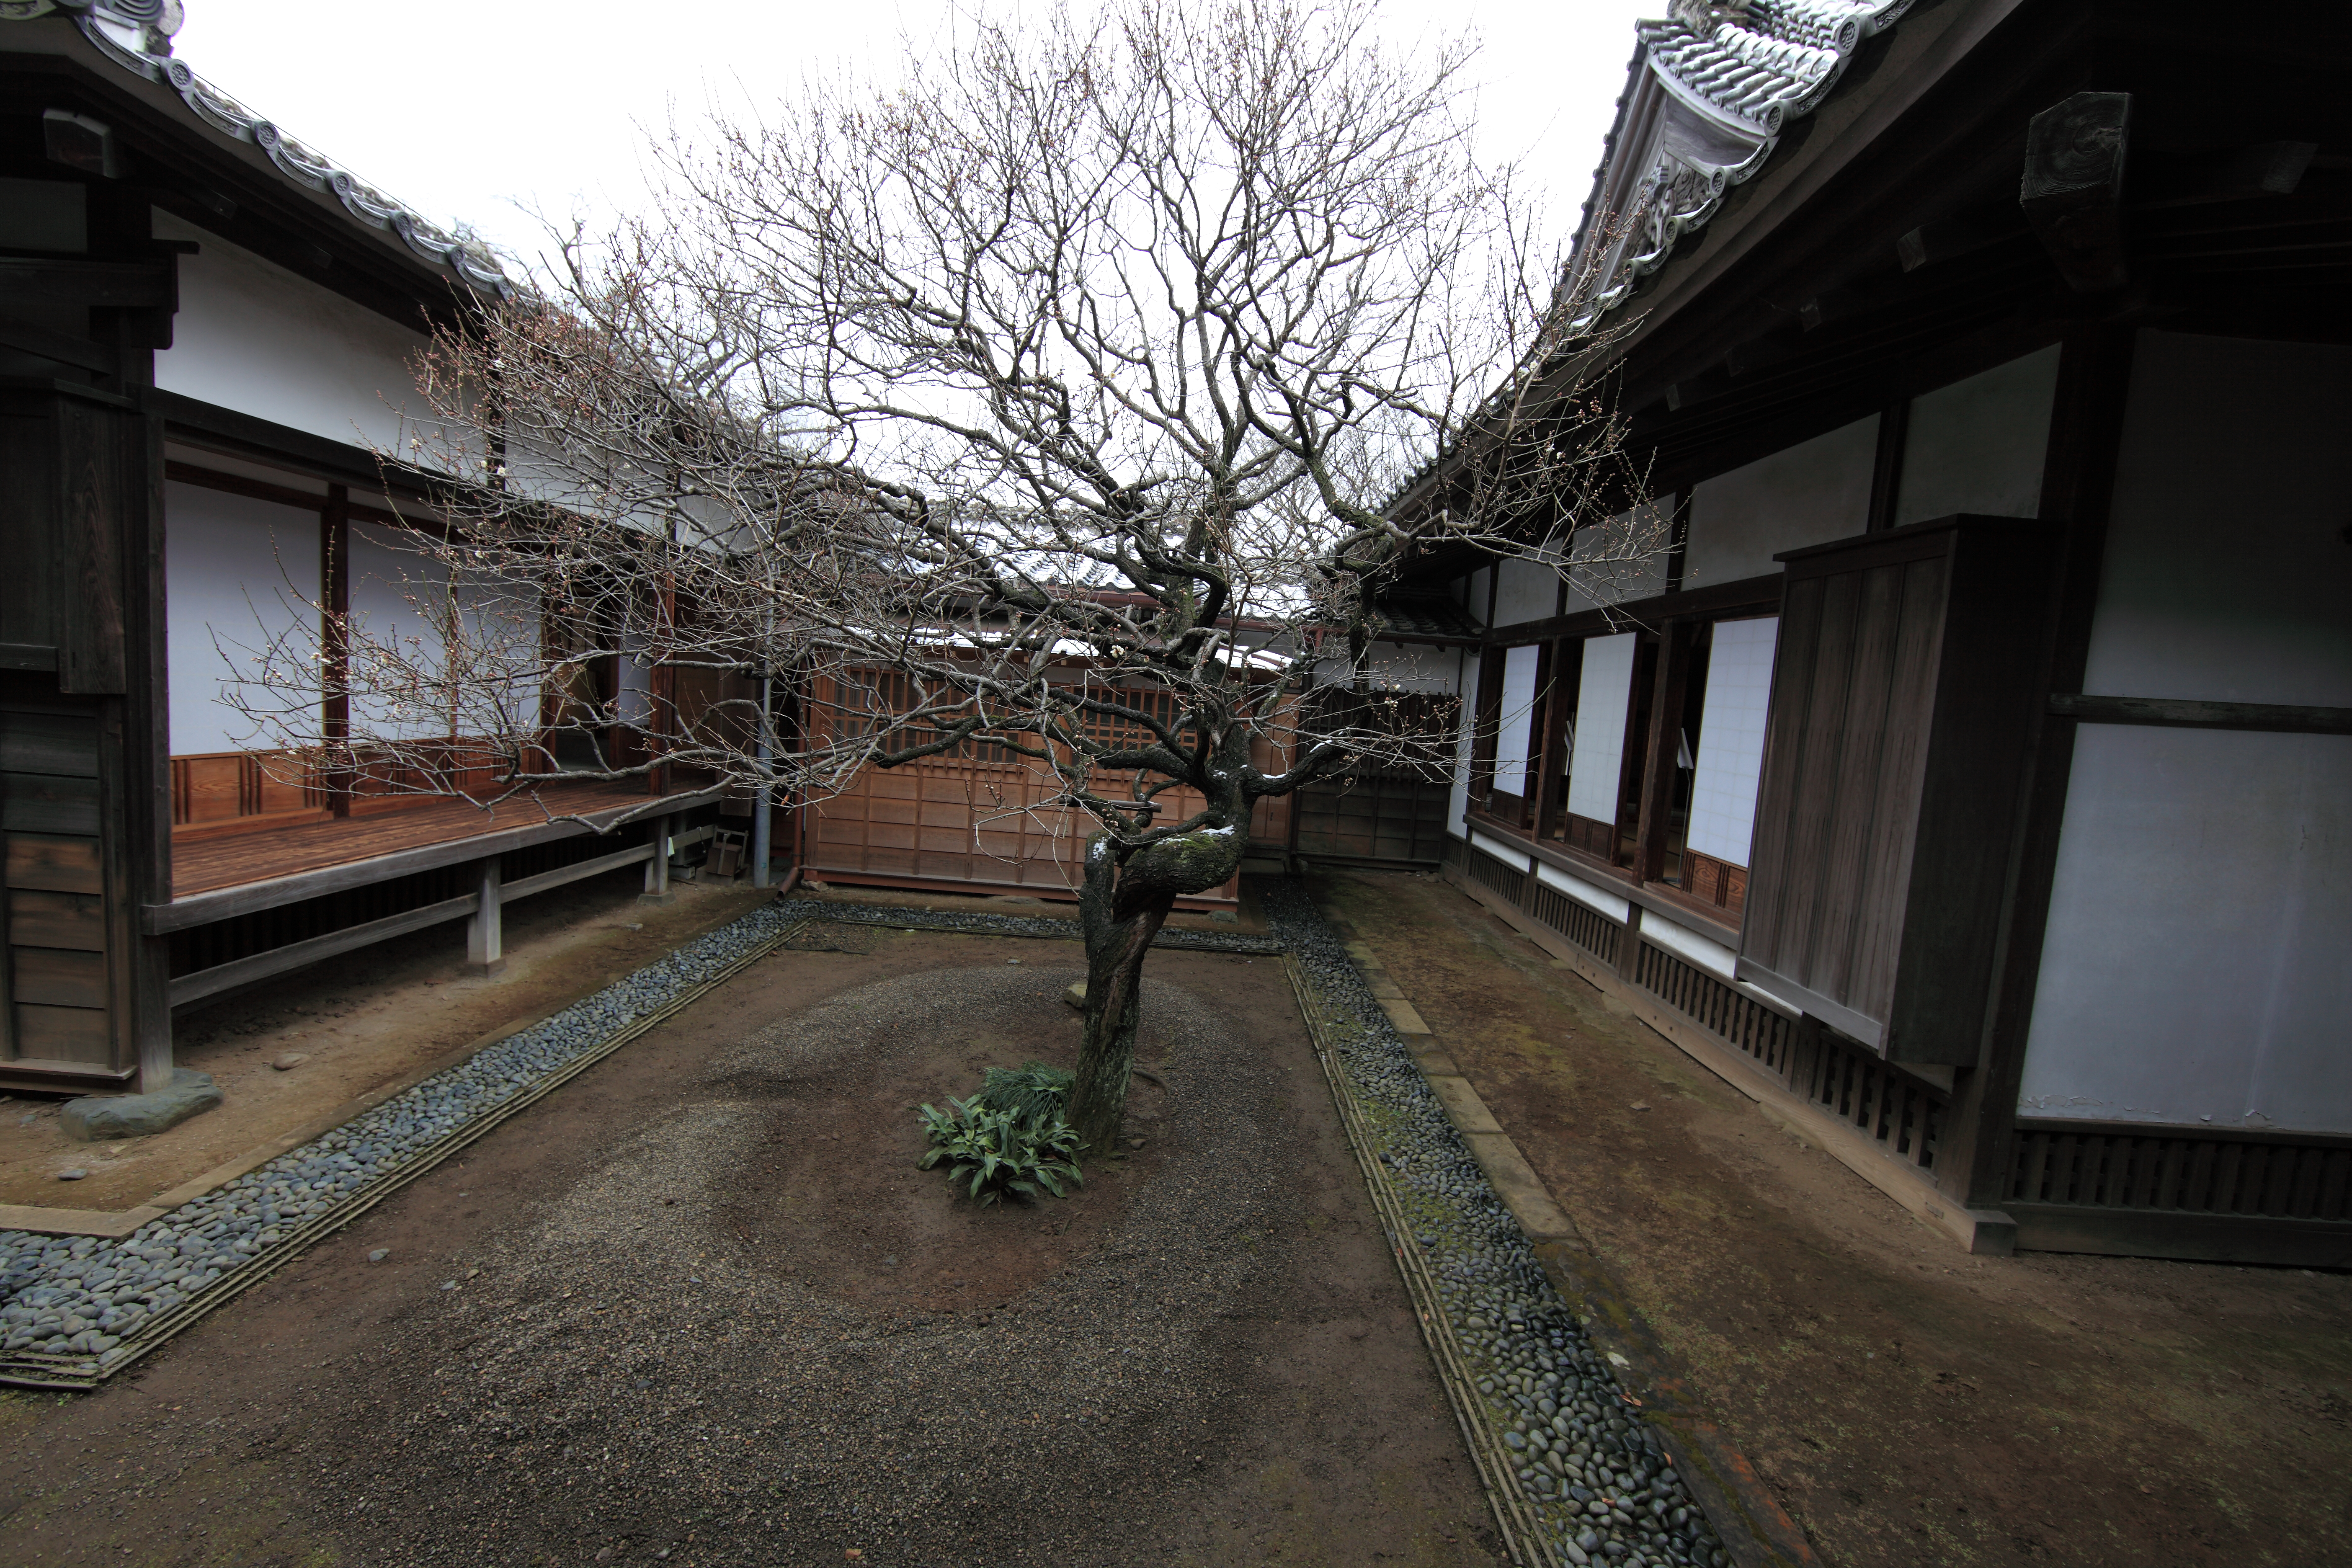
architecture, mansion, house, old, home, suburb, high, backyard, ancient, residence, property, exterior, courtyard, design, japanese, 5d, style, hires, estate, markii, traditional, hi, res, resolution, 5photosaday, ibarakiken, mitoshi, kodokan, koudoukan, screenshot, residential area